René Vincent

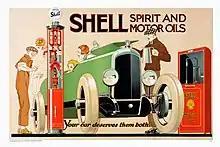
Shell advert - René Vincent, 1926

Vincent was born in 1879 in Bordeaux, France, the son of, novelist Charles Vincent. His older brother was Henri Vincent-Anglade (1876-1956), a portrait painter. Vincent studied at the art school, Ecole des Beaux-Arts in Paris. This is when he started to illustrate books to earn money. It was at this time he changed his major from architecture to graphic arts. Occasionally he went by the pseudonym Rageot.